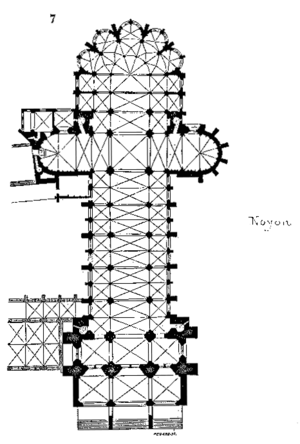
La cathédrale Notre-Dame de Noyon est une église catholique située au centre de la ville de Noyon, dans le département de l'Oise en région Hauts-de-France.